Sanjeev Naik

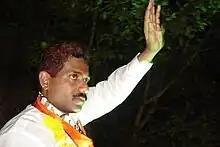
Sanjeev Naik during 2009 campaign

Sanjeev Ganesh Naik (born 15 April 1972) is an Indian politician who became the first mayor of the satellite city of Navi Mumbai at the age of 23. He was the Nationalist Congress Party (NCP) Member of the 15th Lok Sabha from Thane (Lok Sabha constituency) in Maharashtra state, elected in the 2009 Indian general election, and is the son of former guardian minister for Thane and NCP member Ganesh Naik.